Question: Please indicate a possible affordance area of bicycle that can be used for sitting
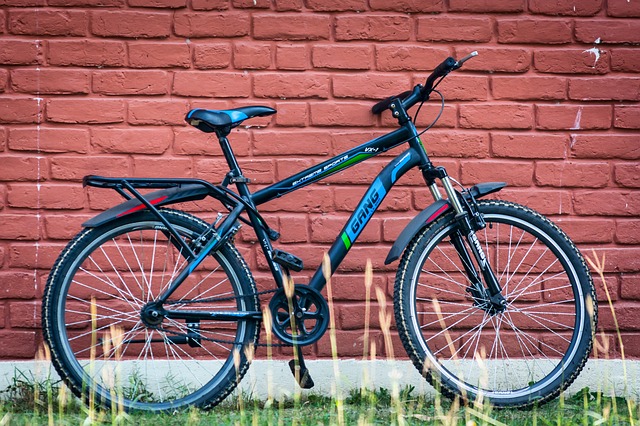
Answer: [185, 104, 278, 134]